Cross-strait charter

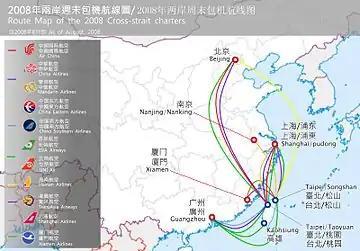
Route Map of the weekend Cross-strait charter, for flights as of August 2008.

The six mainland Chinese airlines originated in three cities in mainland China: Beijing (Air China, Hainan Airlines), Shanghai (China Eastern Airlines), and Guangzhou (China Southern Airlines, Xiamen Airlines). All Air China's flight are operated by Shandong Airlines' aircraft to avoid Air China's livery which features the "Five Star Red Flag".